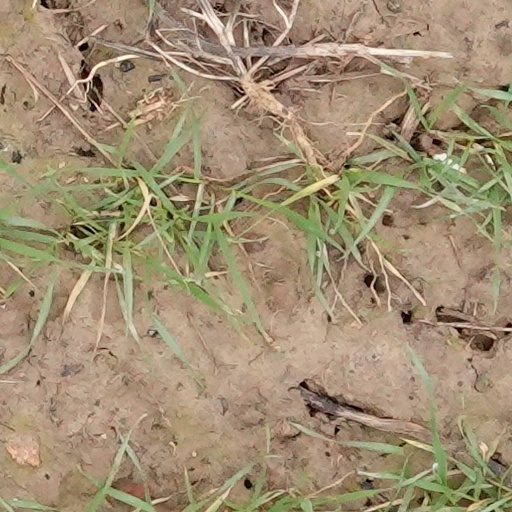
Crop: wheat